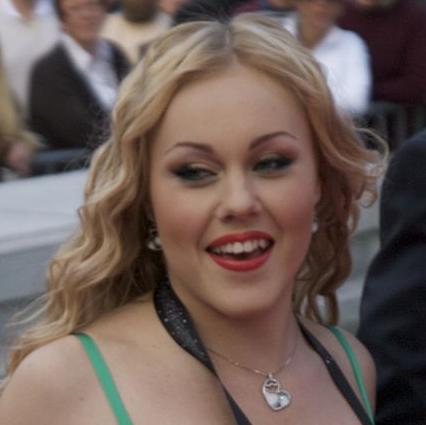
Age: 23